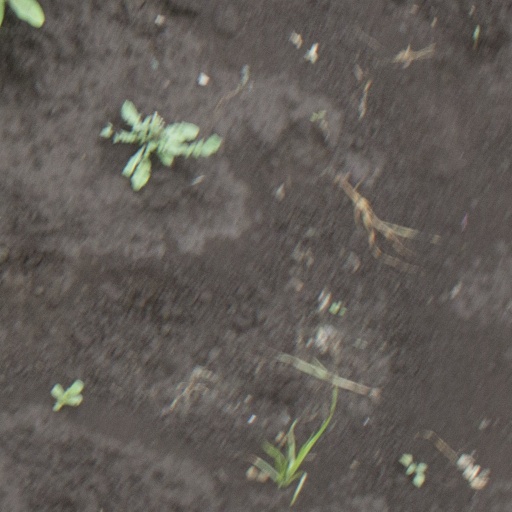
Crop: soybean